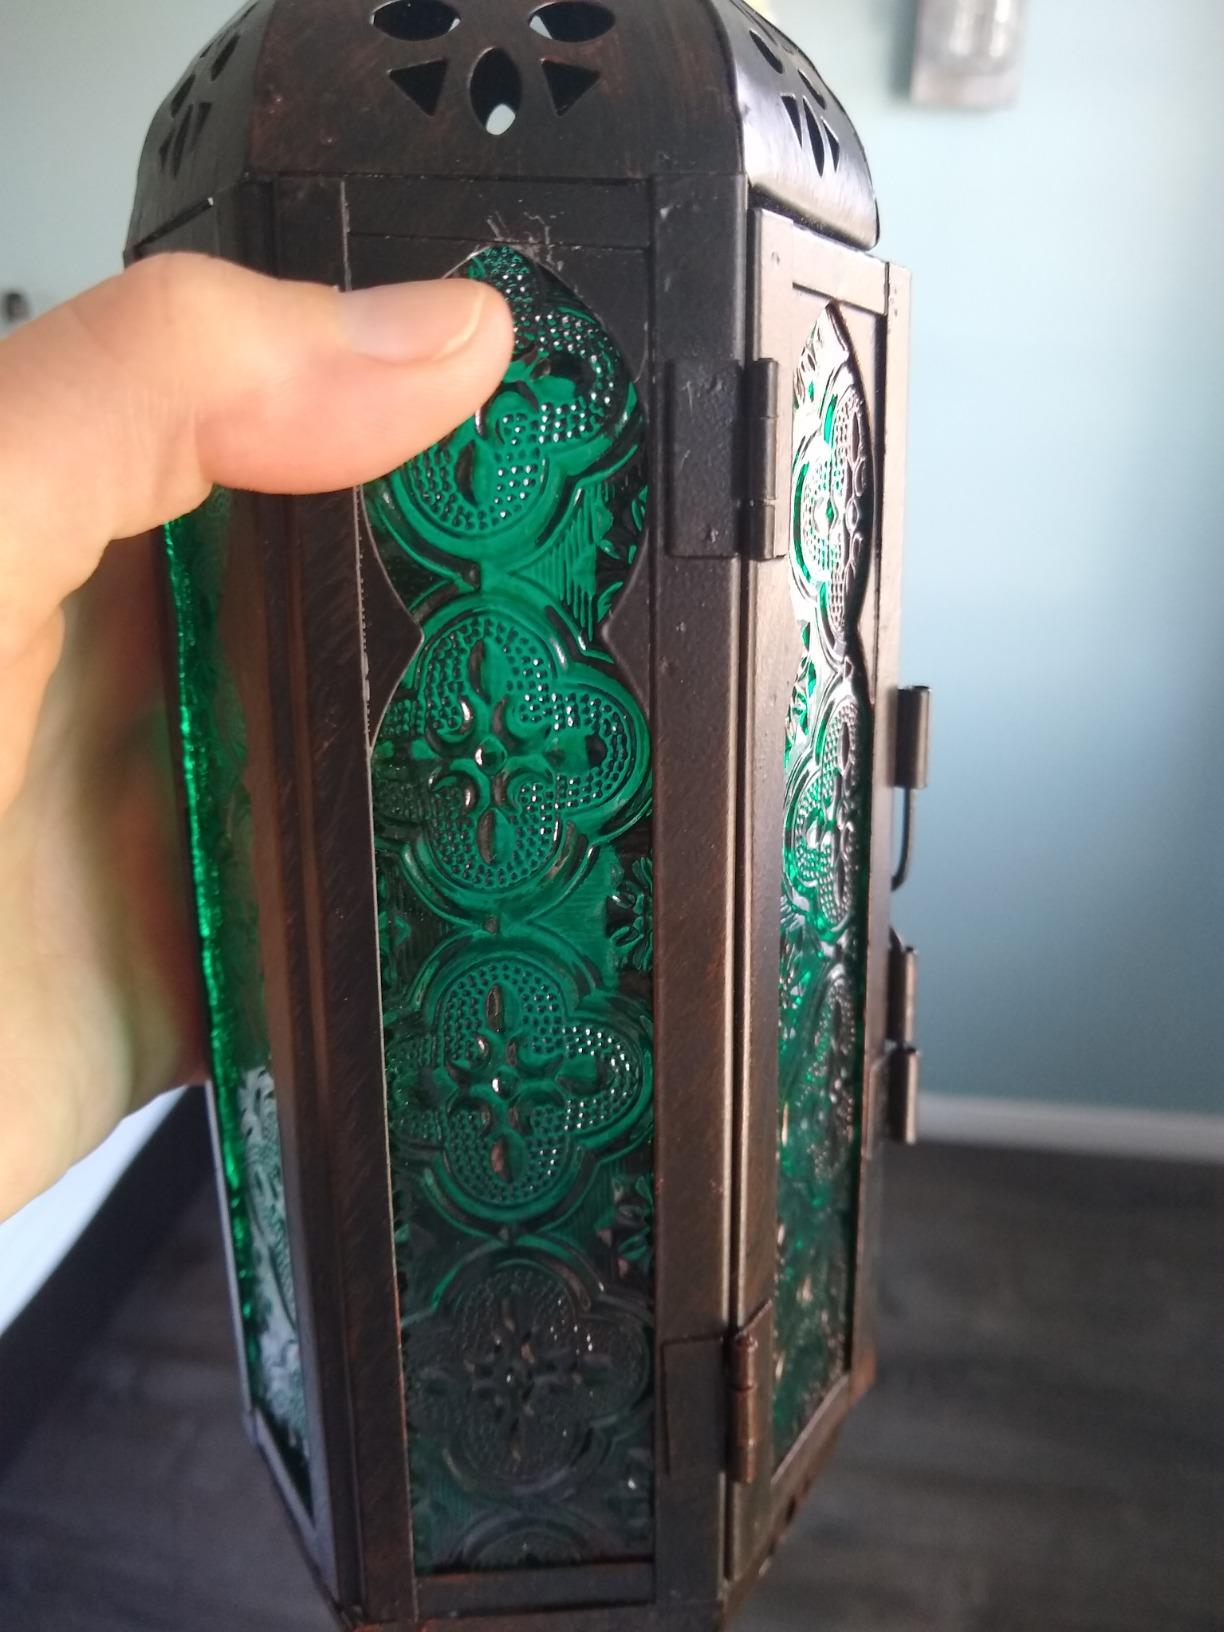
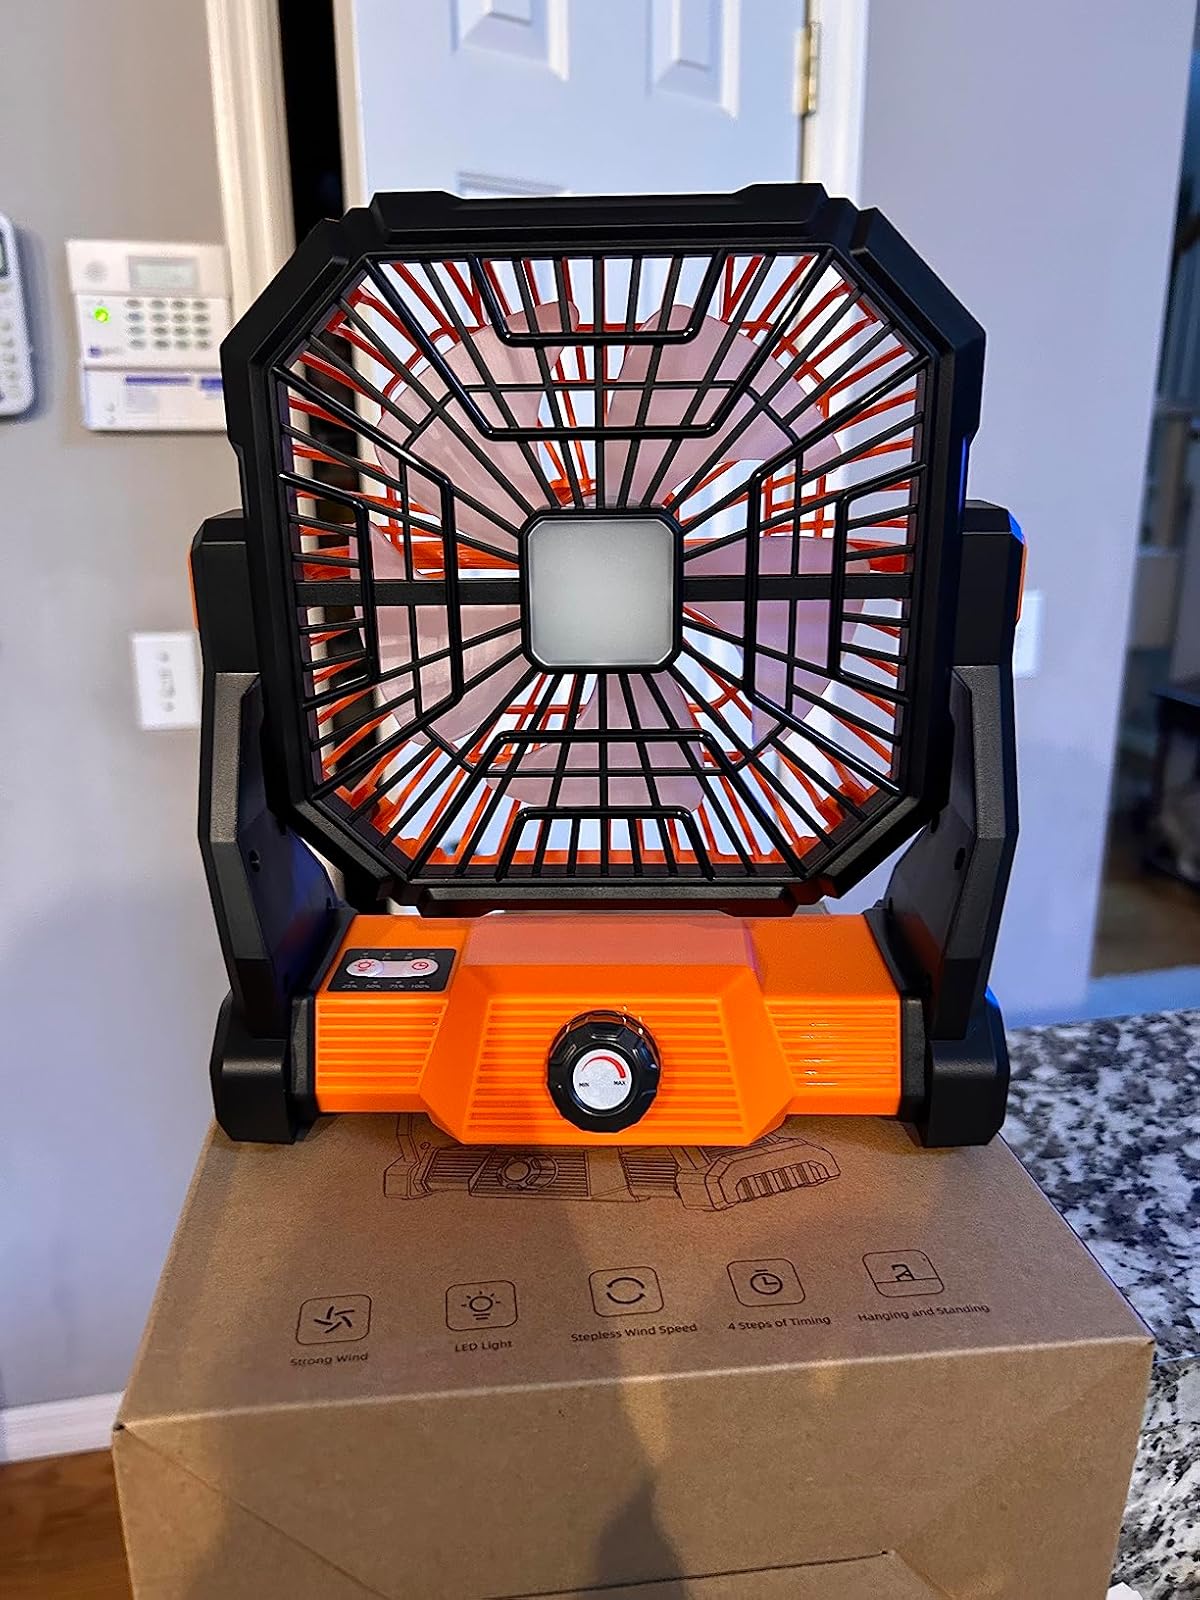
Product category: lantern
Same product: no